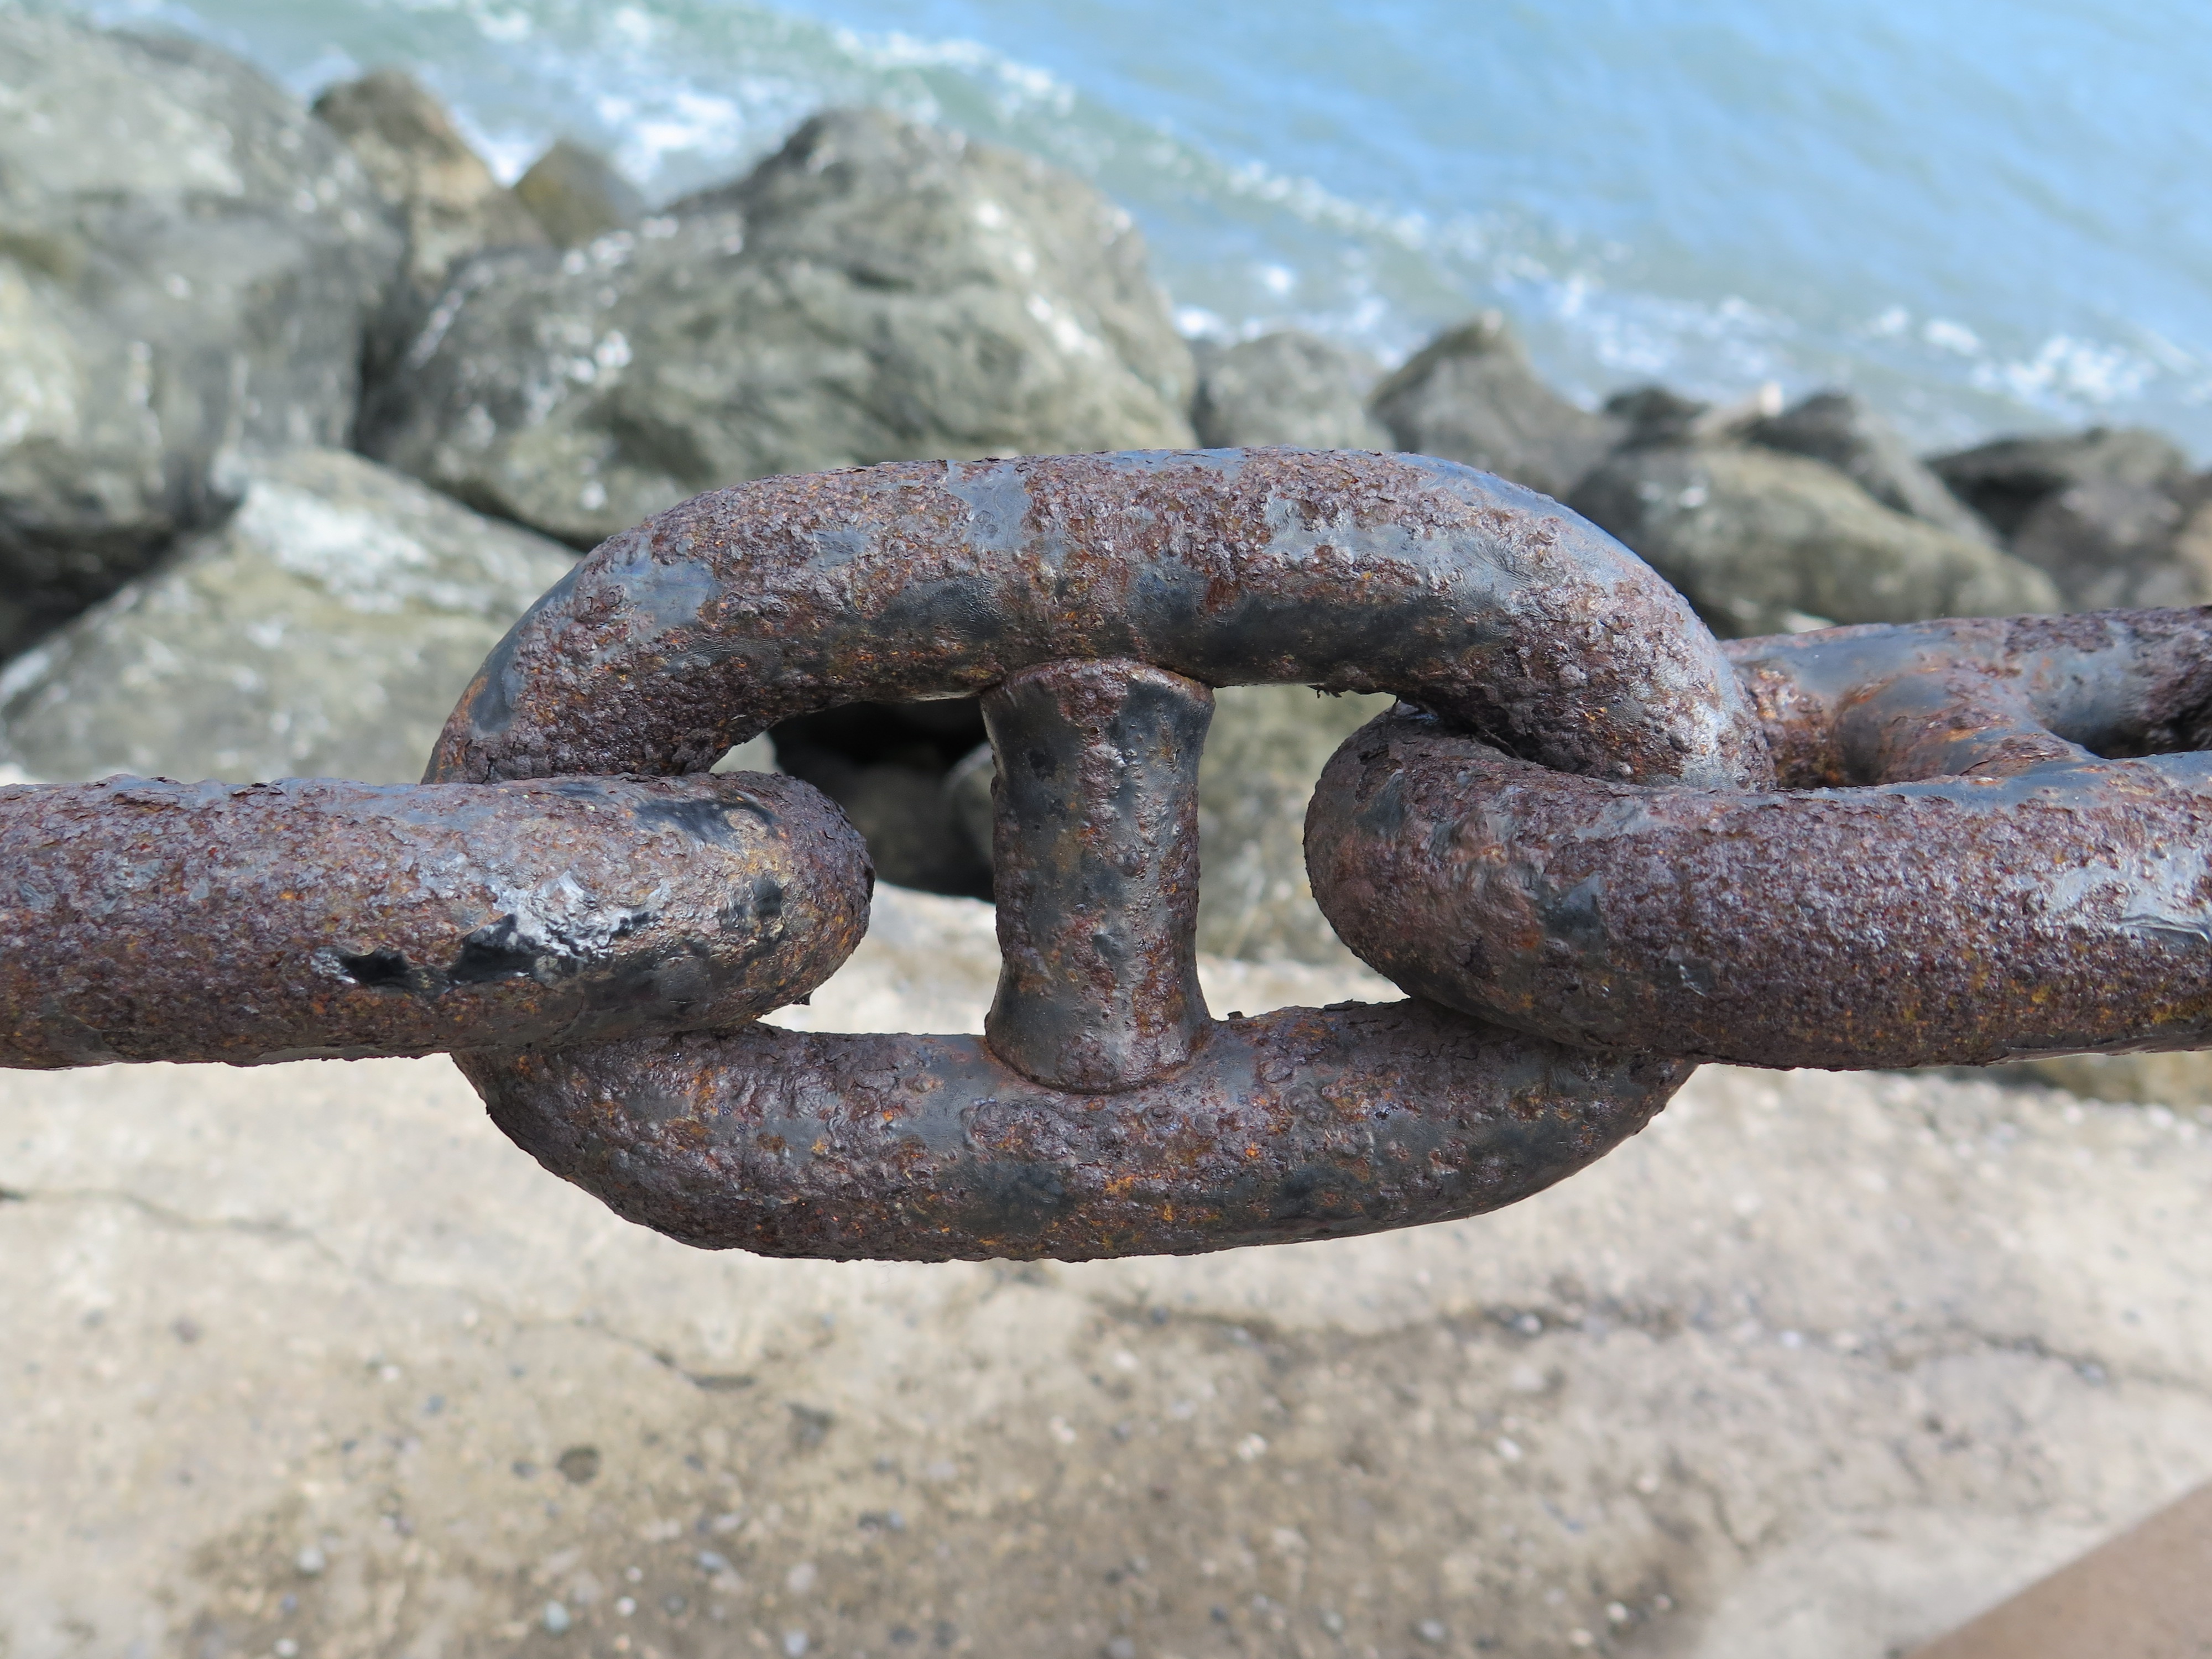
string, horn, material, snake, iron, strength, serpent